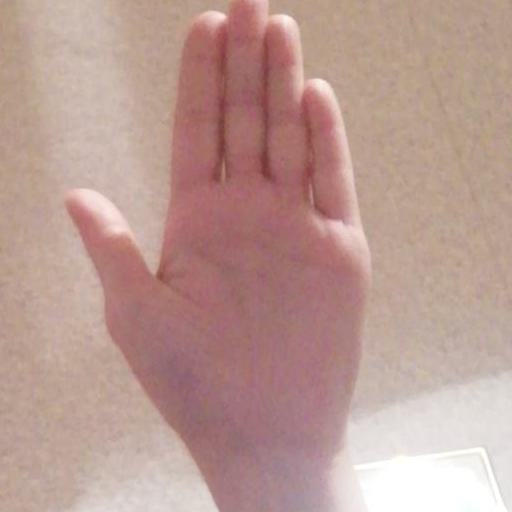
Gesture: stop